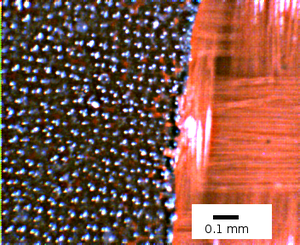
Les dispositifs rétroréfléchissants sont des systèmes passifs, destinés à signaler dans la nuit ou l'obscurité une personne, un objet ou une zone à risque qui s'appuient sur l'application du système optique appelé catadioptre.